Classical music blog

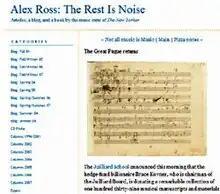
Screenshot of "The Rest is Noise", a classical music blog by Alex Ross

A classical music blog uses the blogging format to cover classical music issues from a wide range of perspectives, including music lovers, individual performers and ensembles, composers, arts organizations and music critics.